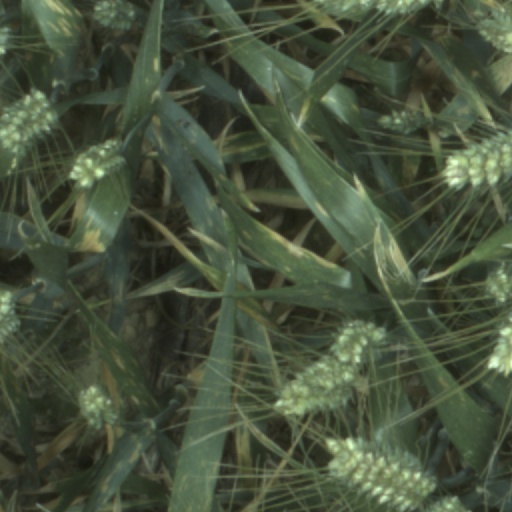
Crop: wheat